Tehuelche people

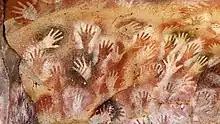
Rock art at Cueva de las Manos, Santa Cruz Province

The ancestors of the Tehuelche are probably responsible for the creation of the rock art of Cueva de las Manos, created from about 13,000 to 9,000 years ago up until around 700 A.D. Six thousand years ago the Toldense industry emerged, consisting primarily of goods such as two-sided sub-triangular projectile points, lateral and terminal scrapers, bifacial knives and tools made from bone. Later, between 7000 and 4000 B.C., the Casapedrense industry appeared, characterized by a greater proportion of stone tools made in sheets, which was most likely a demonstration of a specialization in guanaco hunting, which is also present in the subsequent cultural developments of the Tehuelche people.